International Tundra Experiment

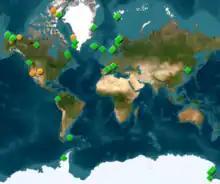
* Map of ITEX site locations around the world (green diamonds represent experimental warming sites and orange dots are monitoring only site)

Climate data: Air temperature, Soil temperature, Snow depth, Precipitation, Cloud cover, Wind, global radiation etc.